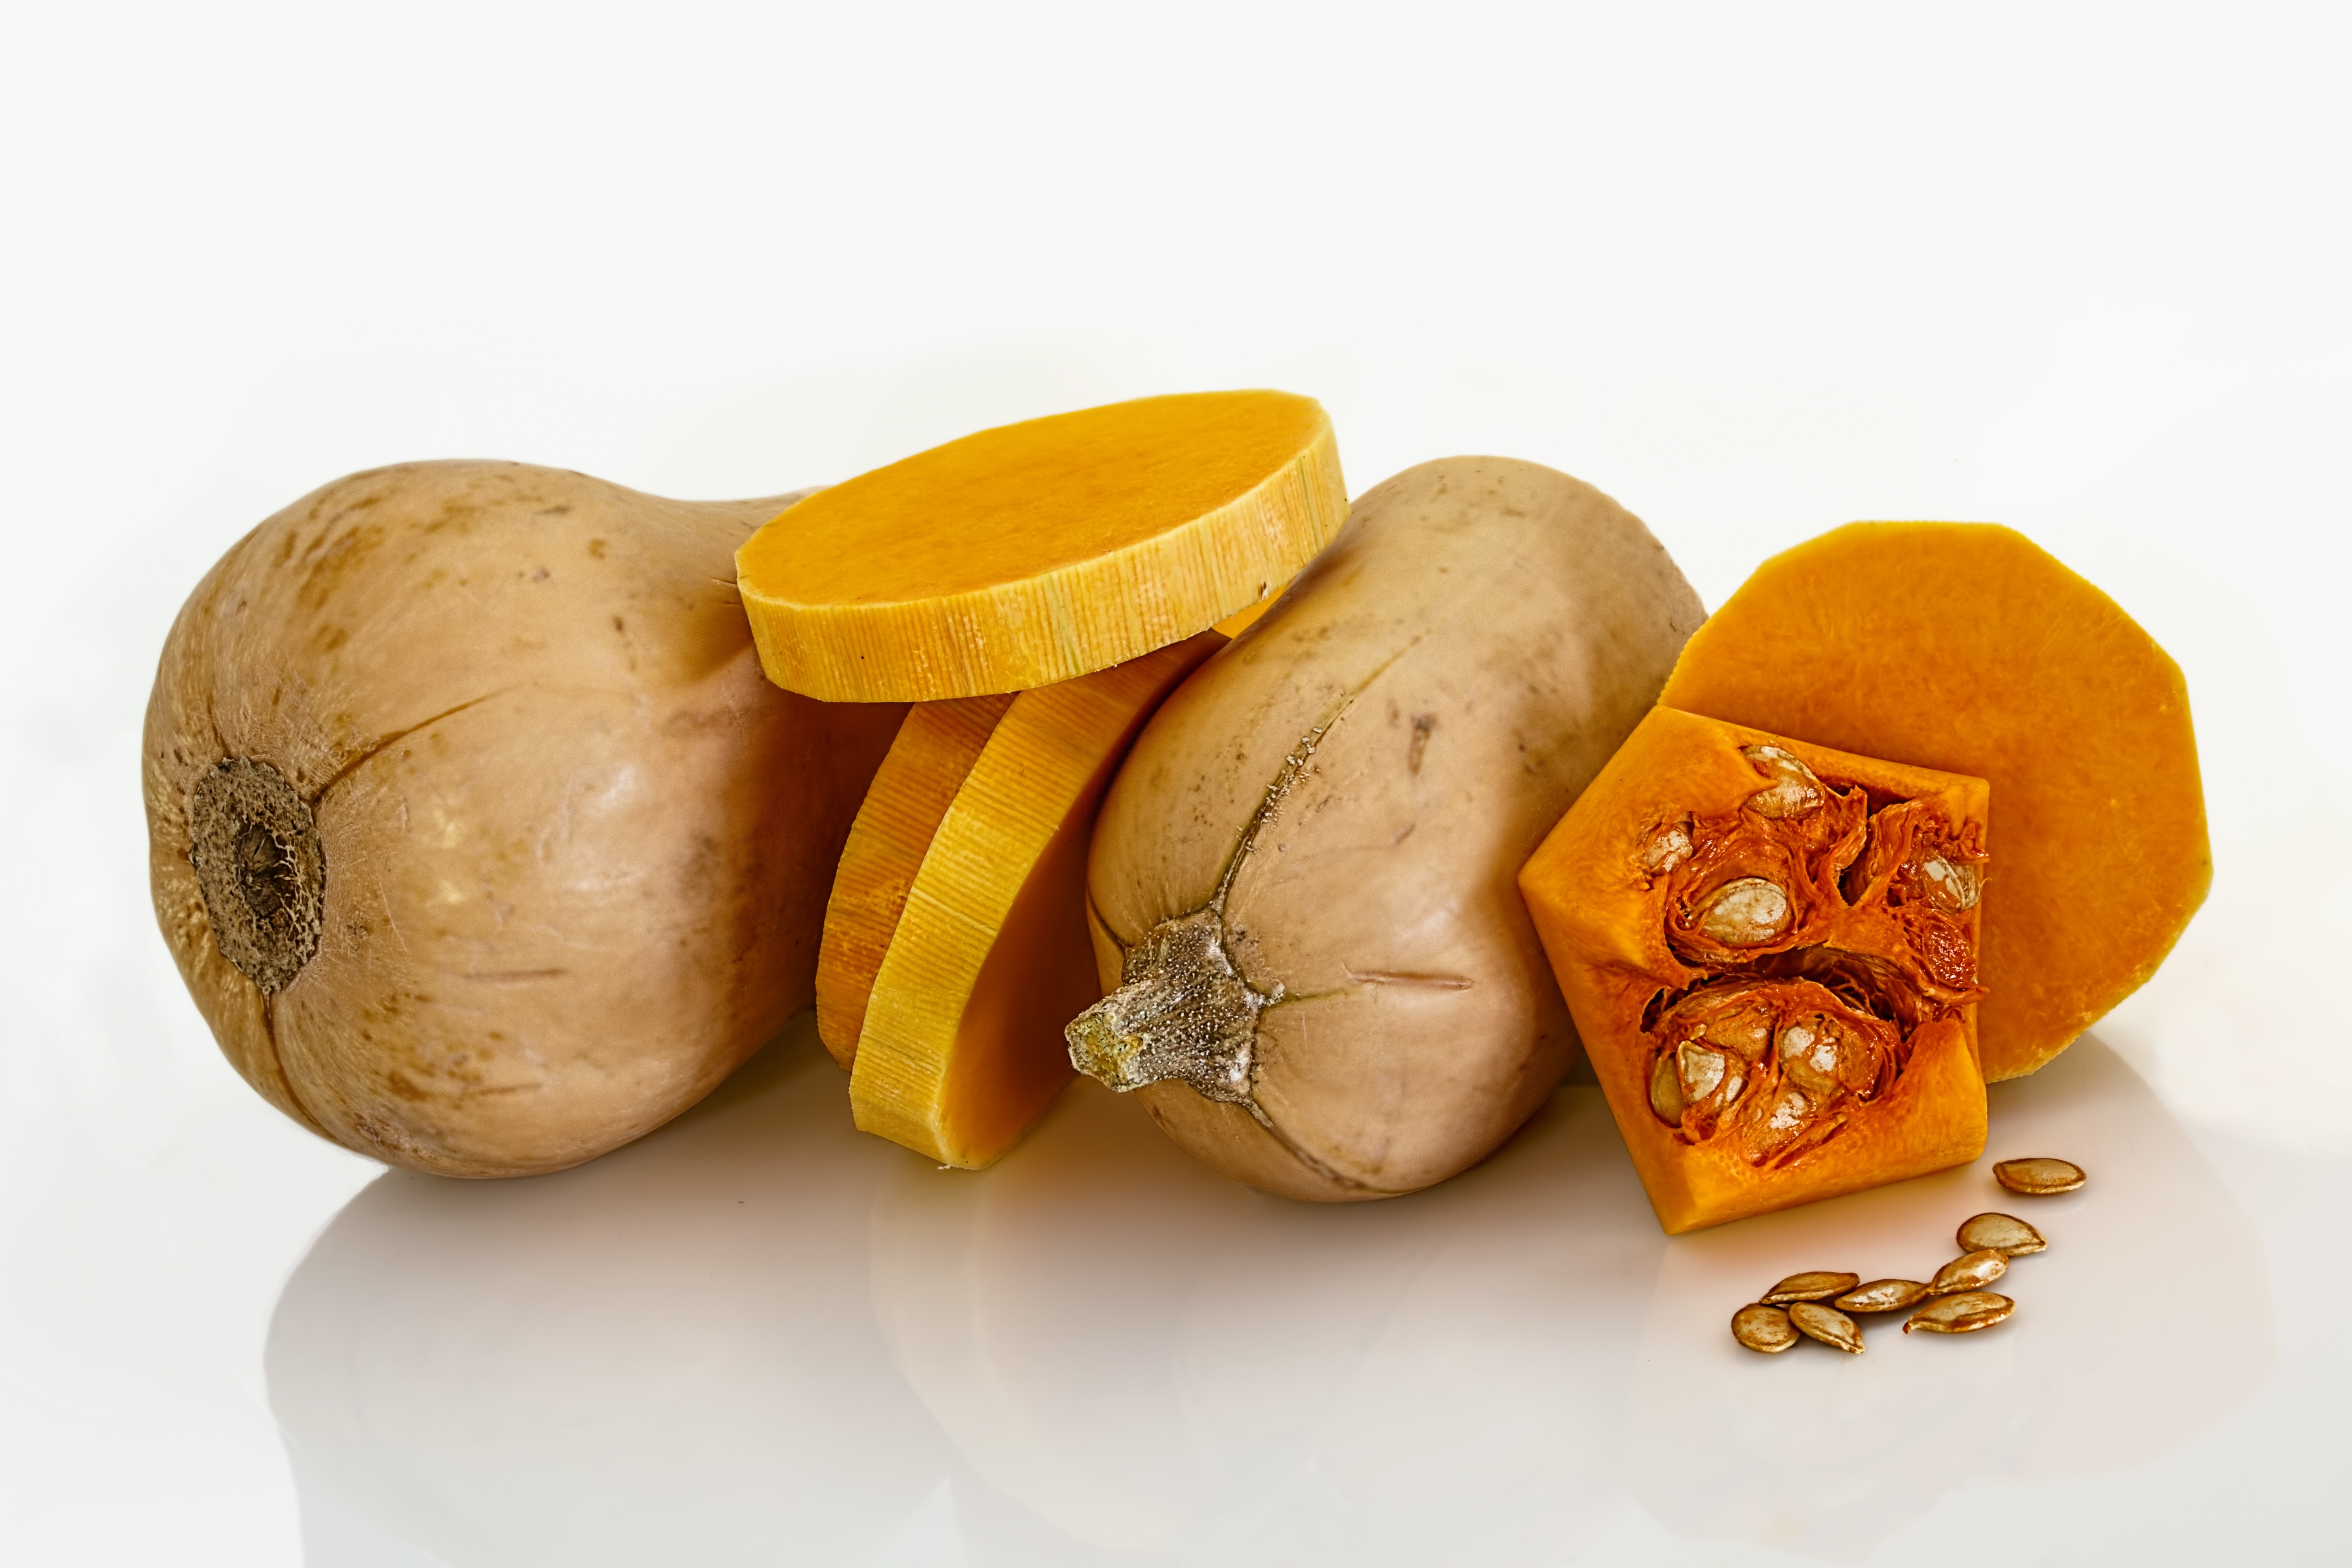
plant, fruit, food, cooking, produce, vegetable, pumpkin, healthy, soup, squash, butternut squash, nutrition, vegetarian, calabaza, diet, ingredients, butternut, flowering plant, fresh vegetable, winter squash, land plant, cucurbita moschata